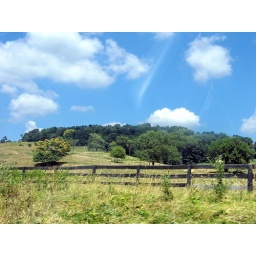
Took advantage of being in the passenger seat of the car and took some pictures of VA's beautiful scenery.